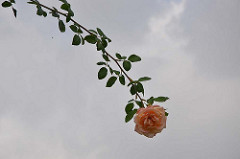
Flower: rose